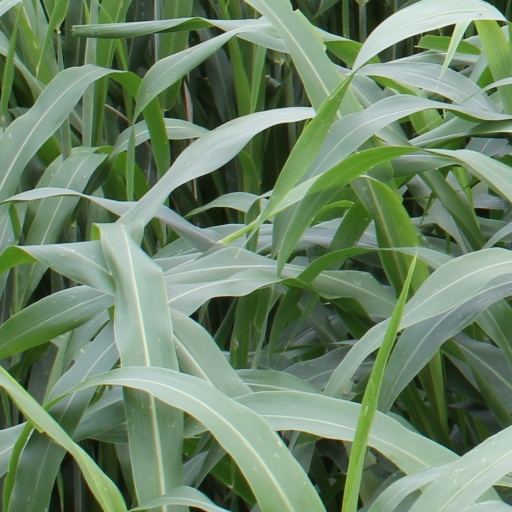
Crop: sorghum